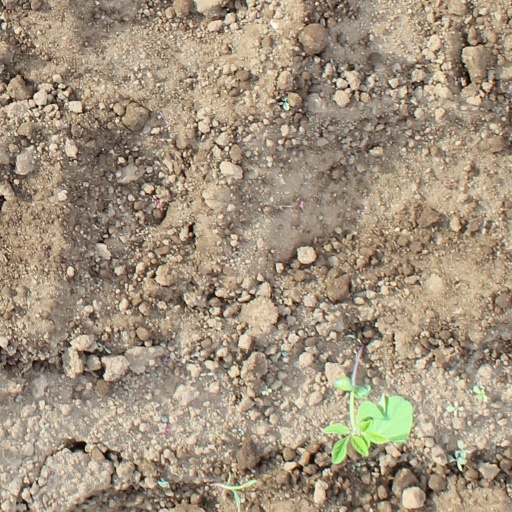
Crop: soybean